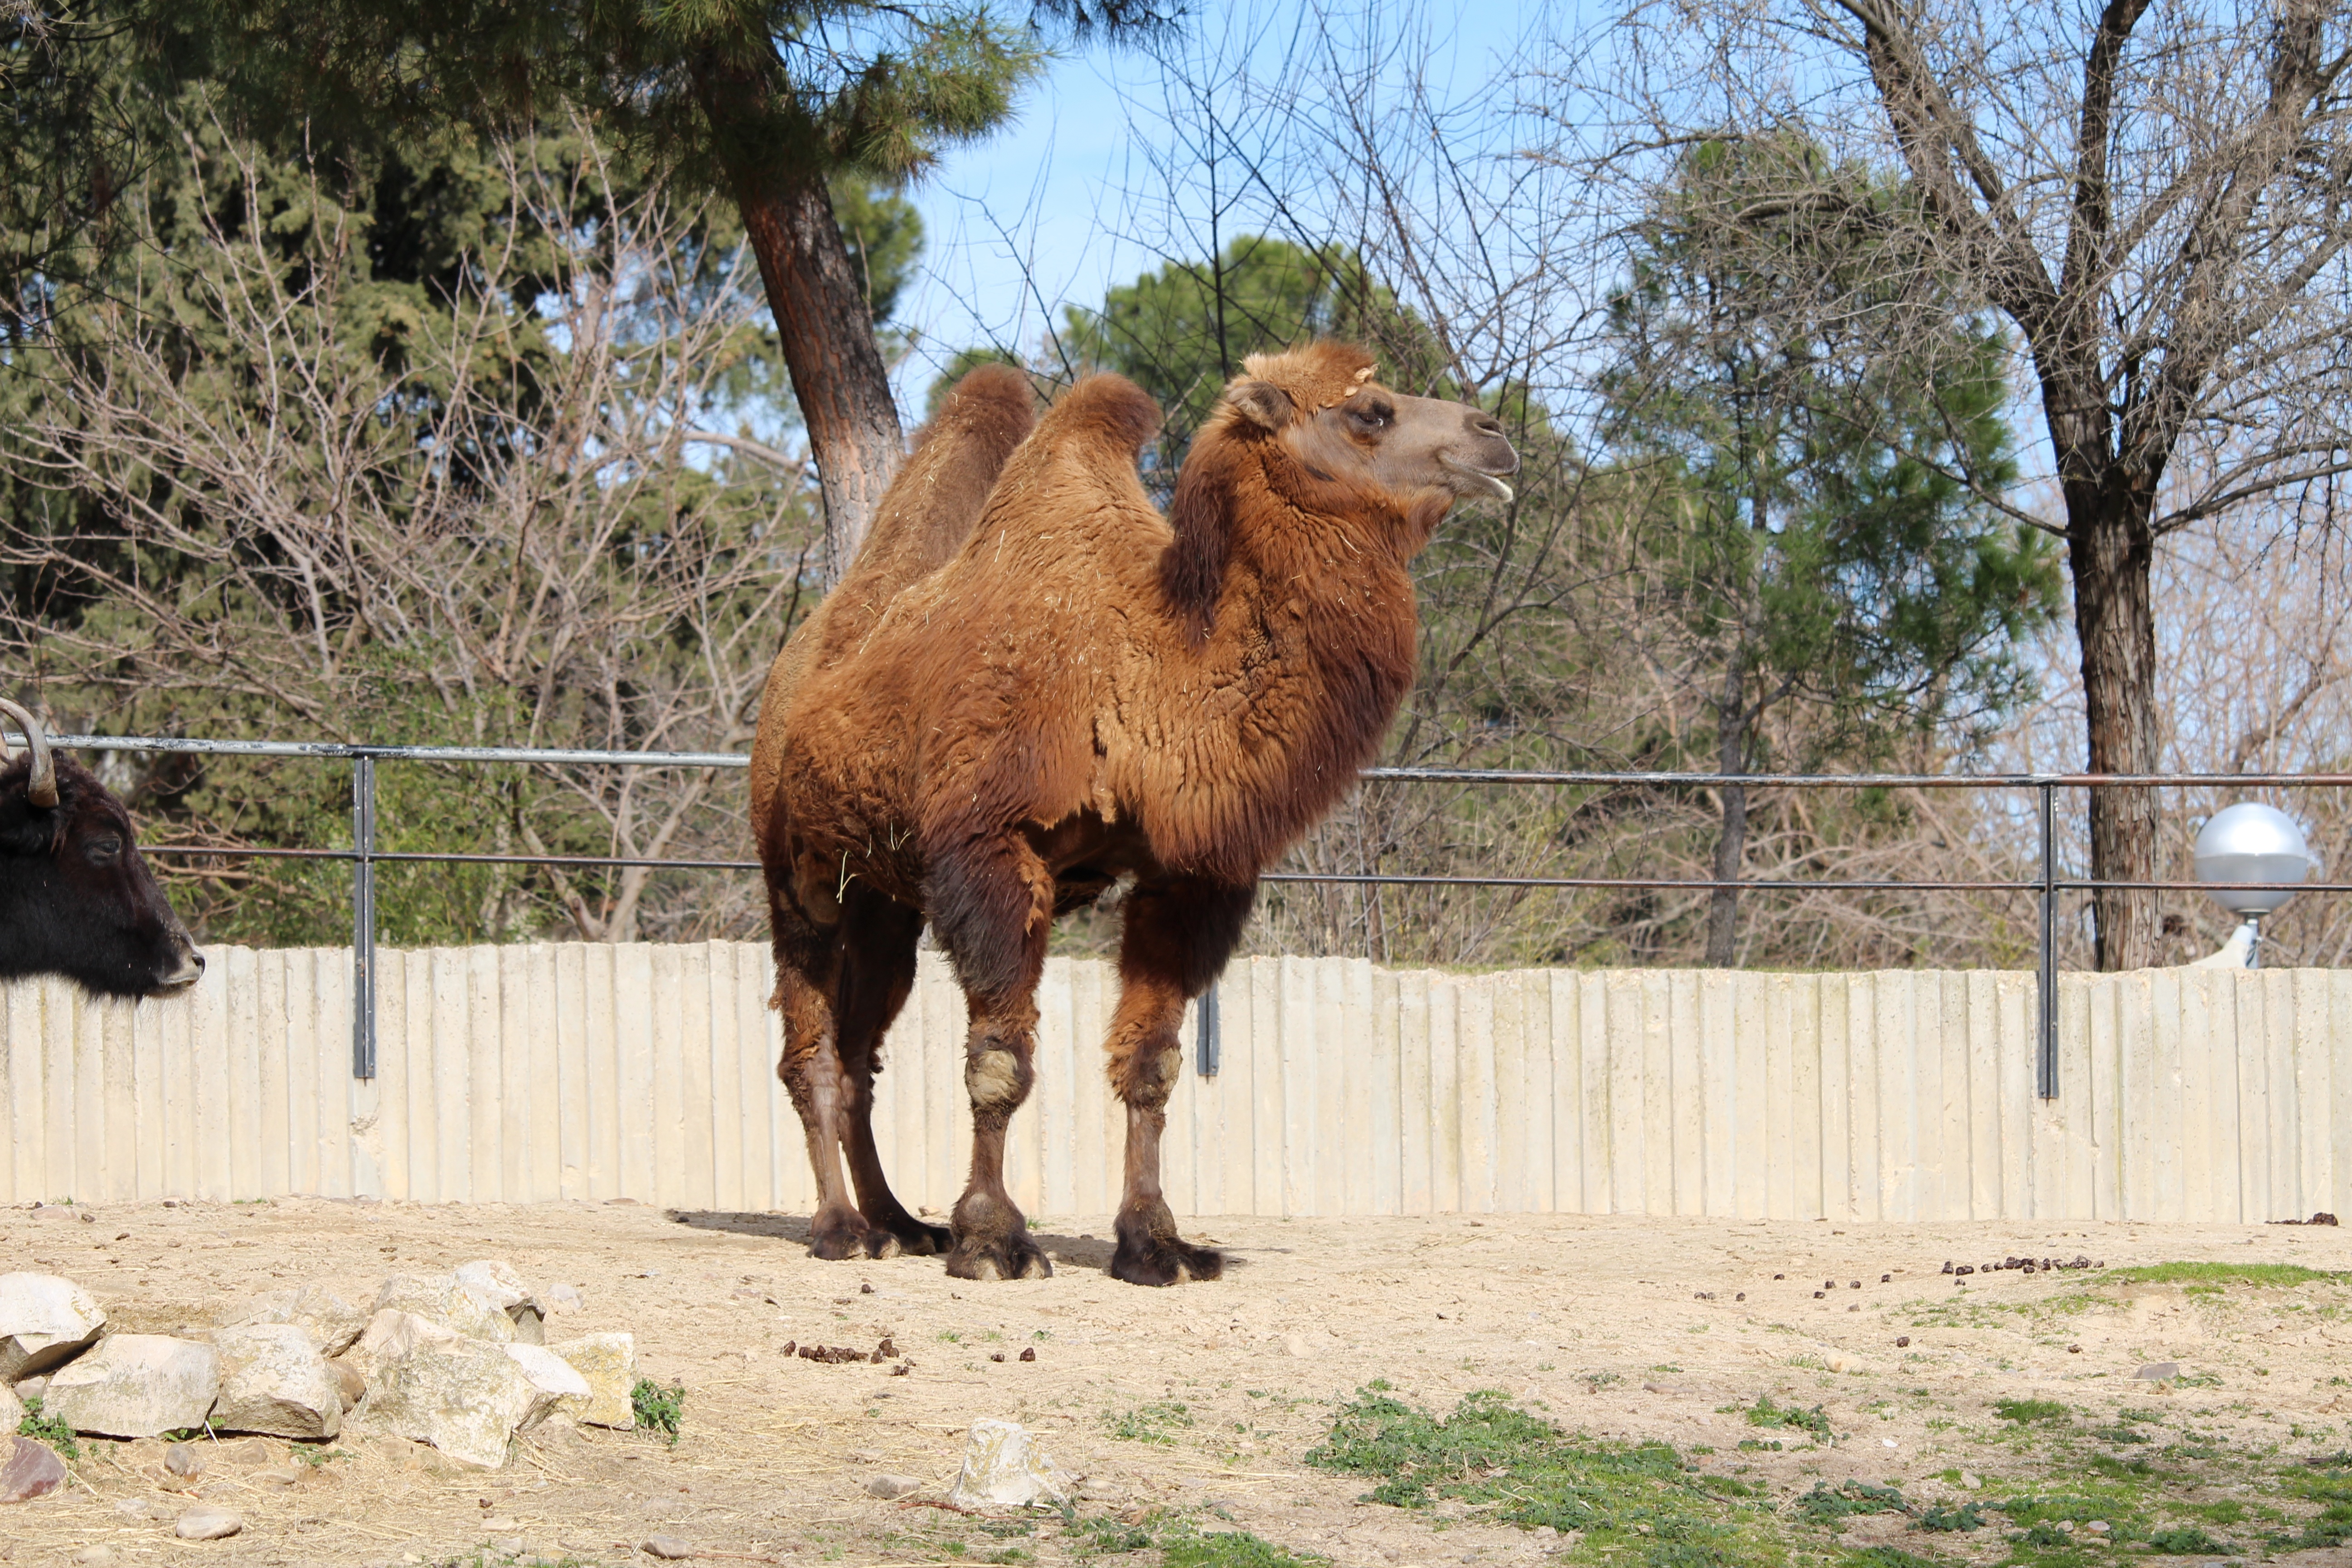
farm, wildlife, zoo, camel, mammal, fauna, llama, animals, vertebrate, camel like mammal, arabian camel